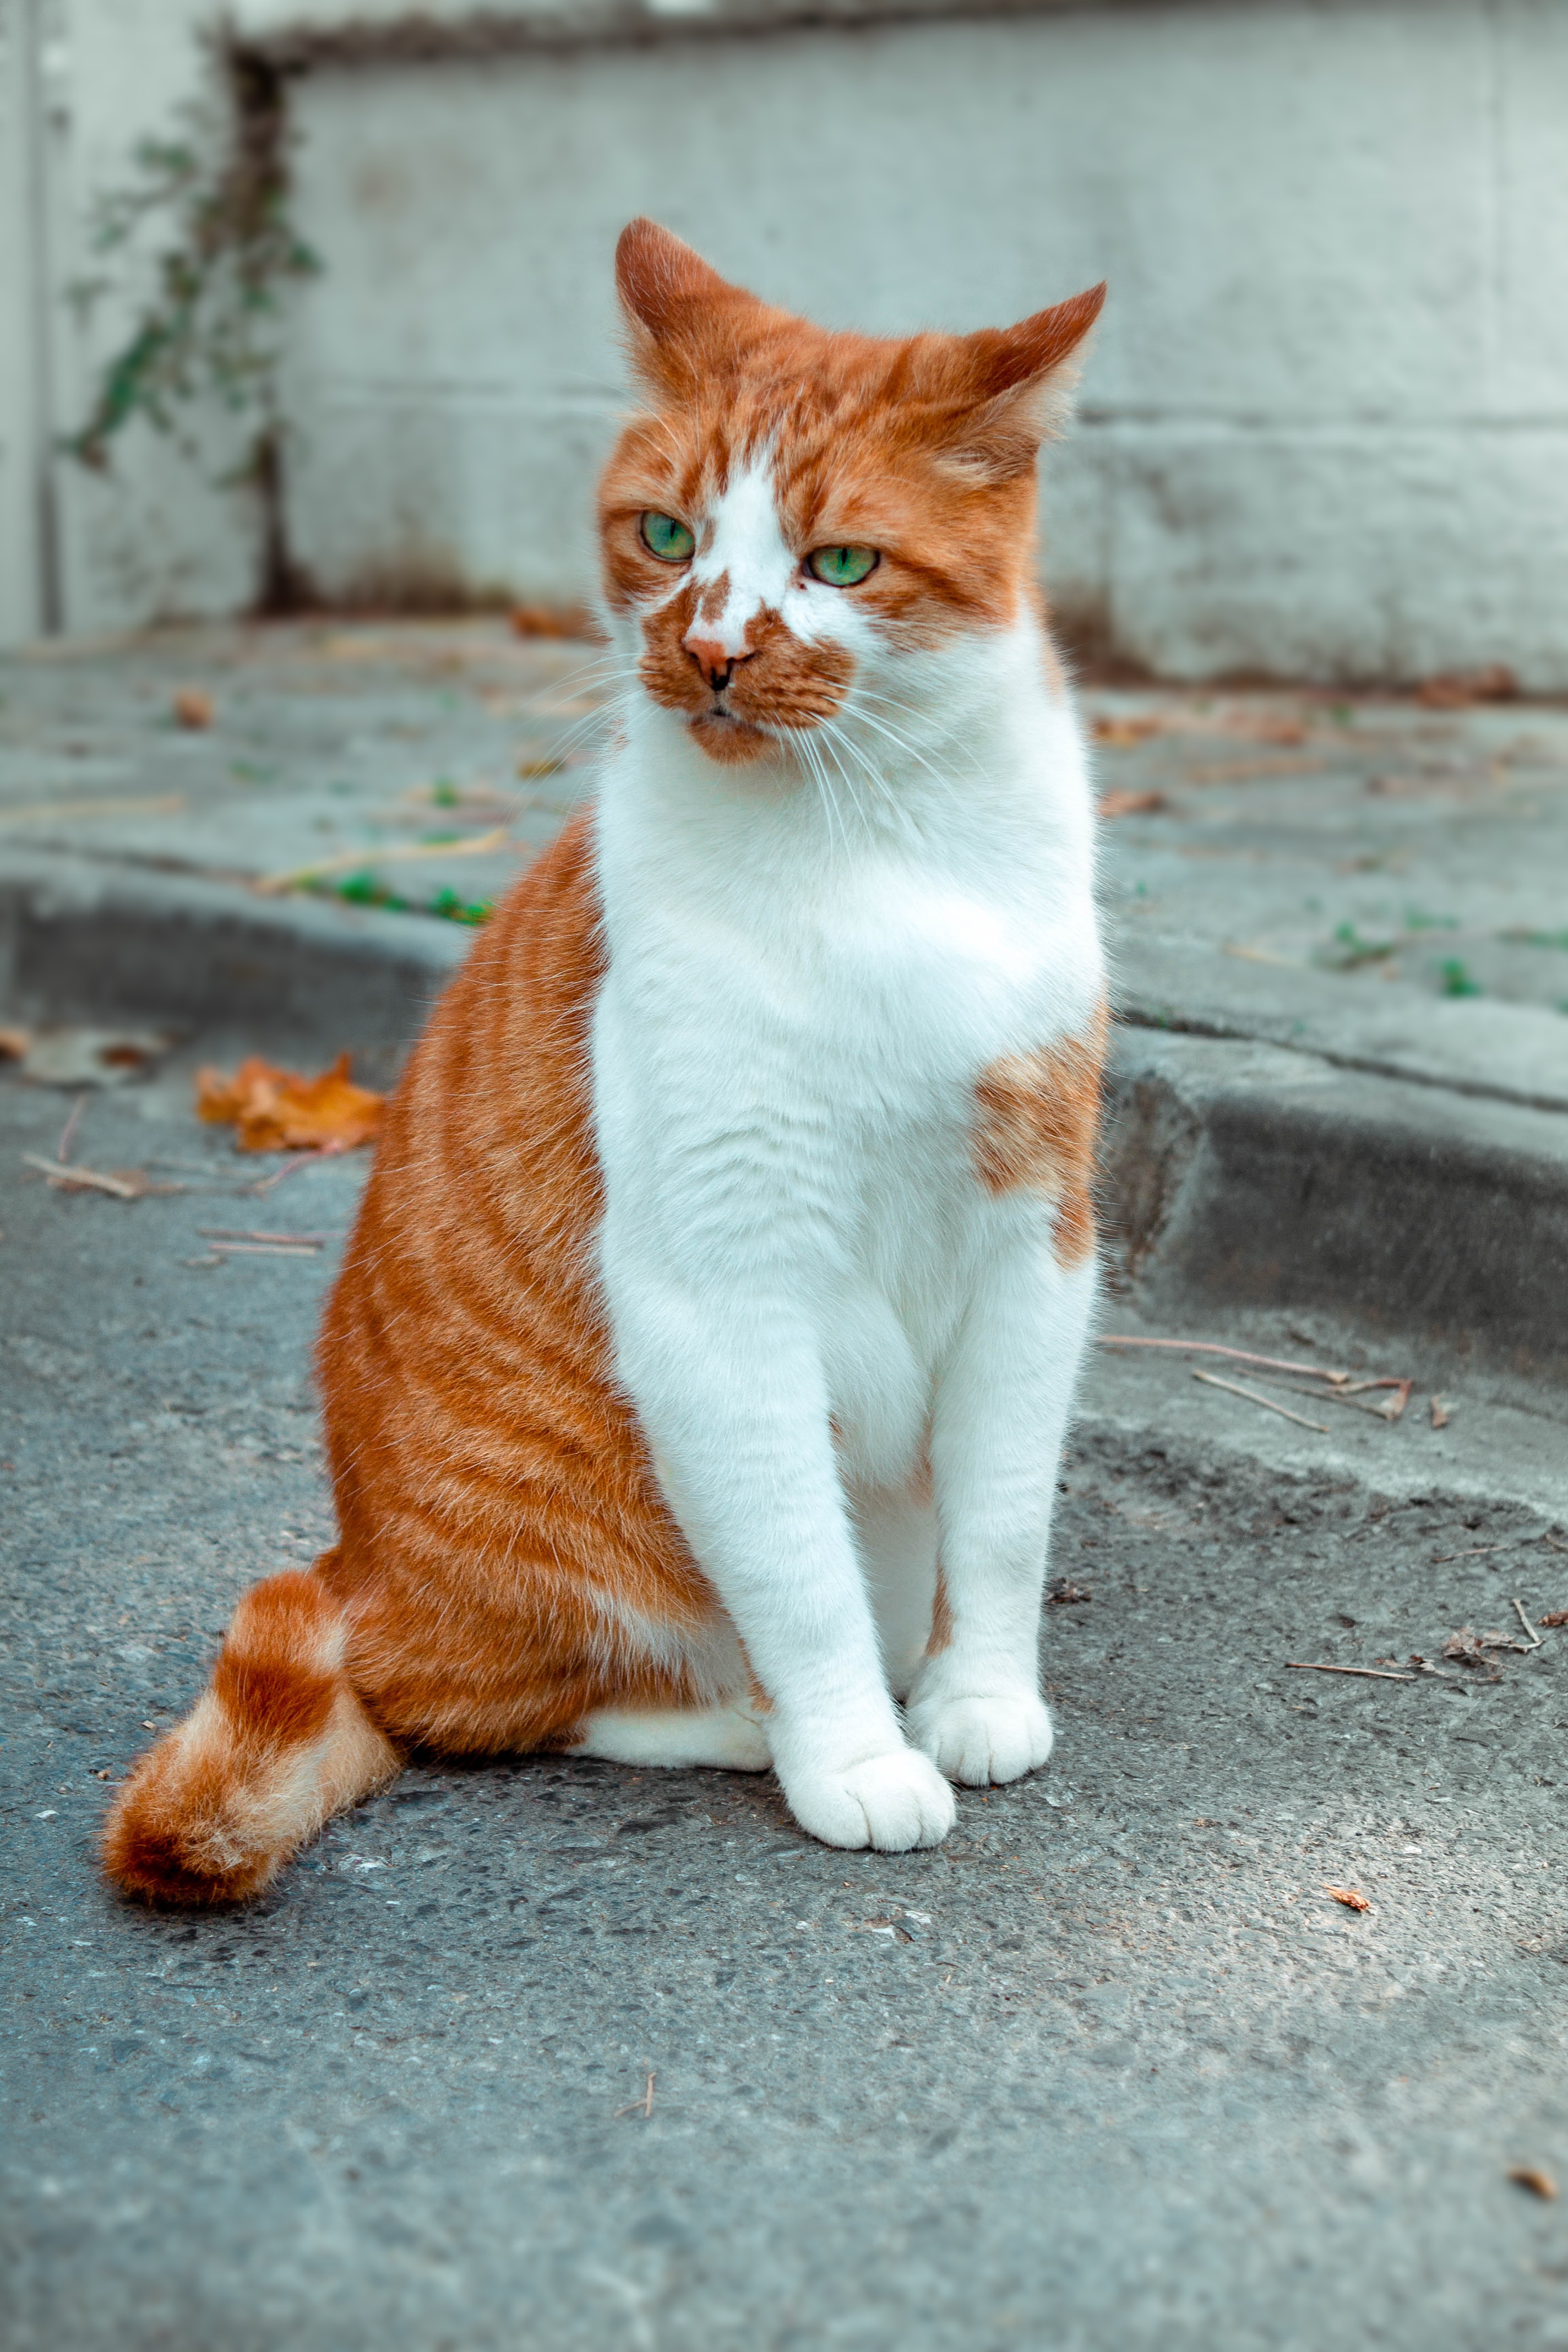
cat, small to medium sized cats, felidae, whiskers, aegean cat, carnivore, tail, domestic short haired cat, european shorthair, american wirehair, fur, tabby cat, sitting, polydactyl cat, fawn, german rex, kitten